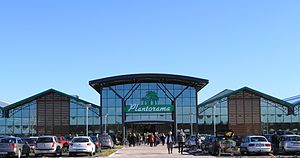
Plantorama
Plantorama Havecenter i Hillerød, Nordens største[1] overdækkede havecenter med 10.000 m².
Plantorama Havecenter in Hillerød DK. Largest indoor garden centre in Scandinavia covering 10.000 sq m.
Plantorama er en dansk, familieejet butikskæde. Den startede i 1987 med et gartneri i Egå ved Aarhus og har siden udviklet sig til 11 forretninger, fordelt over Jylland, Fyn og Sjælland.